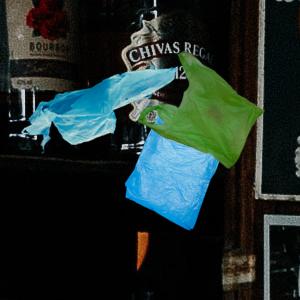
Label: plasticbags